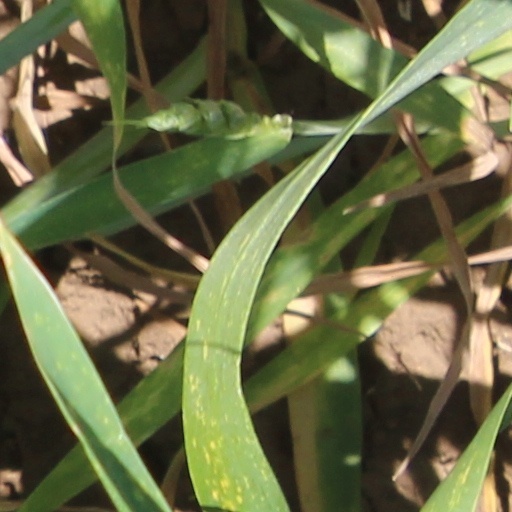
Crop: wheat